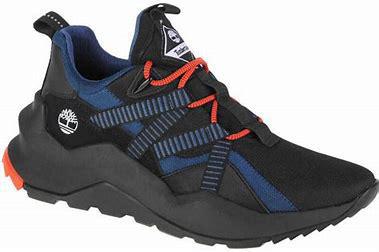
Brand: Timberland
Model: Madbury